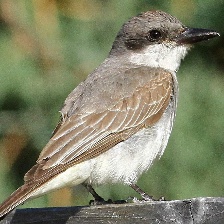
Species: GRAY KINGBIRD
Scientific name: TYRANNUS DOMINICENSIS